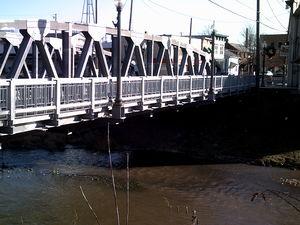
Malvern est un village du comté de Carroll dans l'Ohio, aux États-Unis.